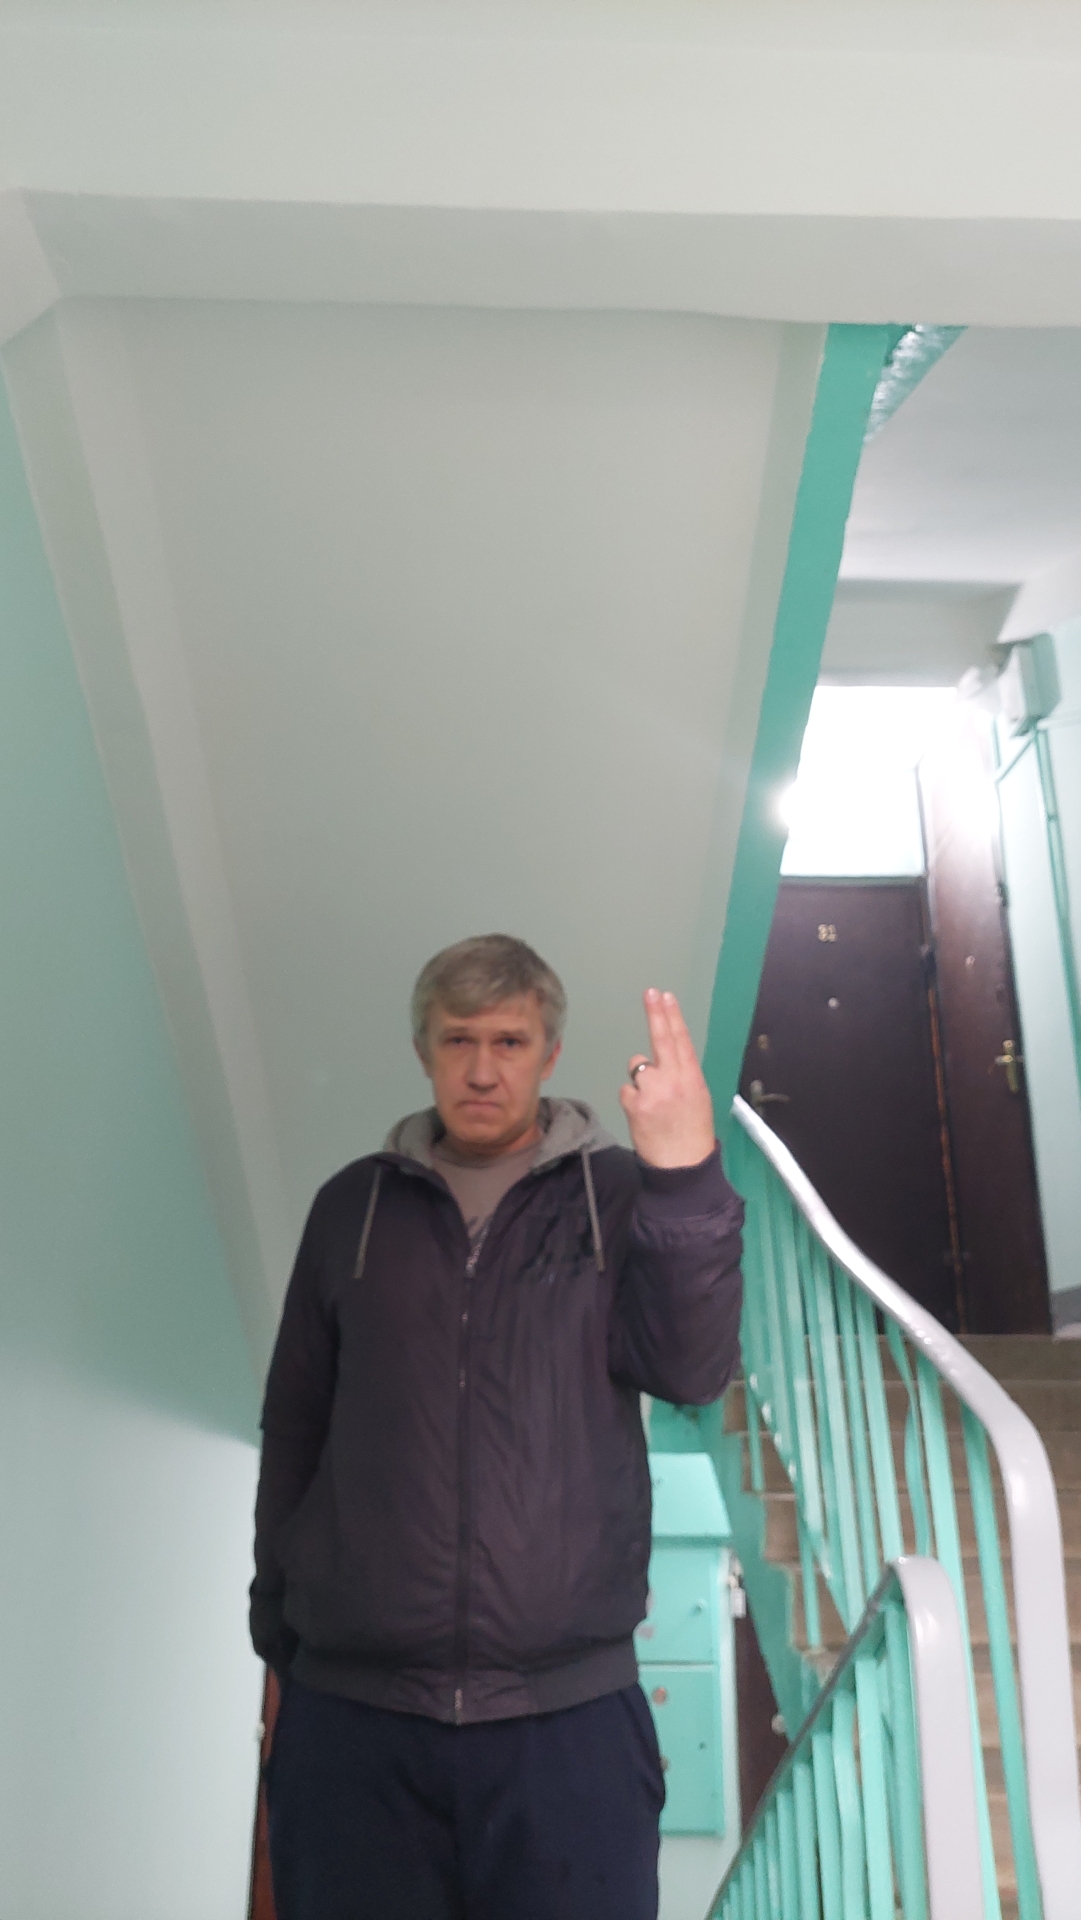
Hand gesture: two_up_inverted